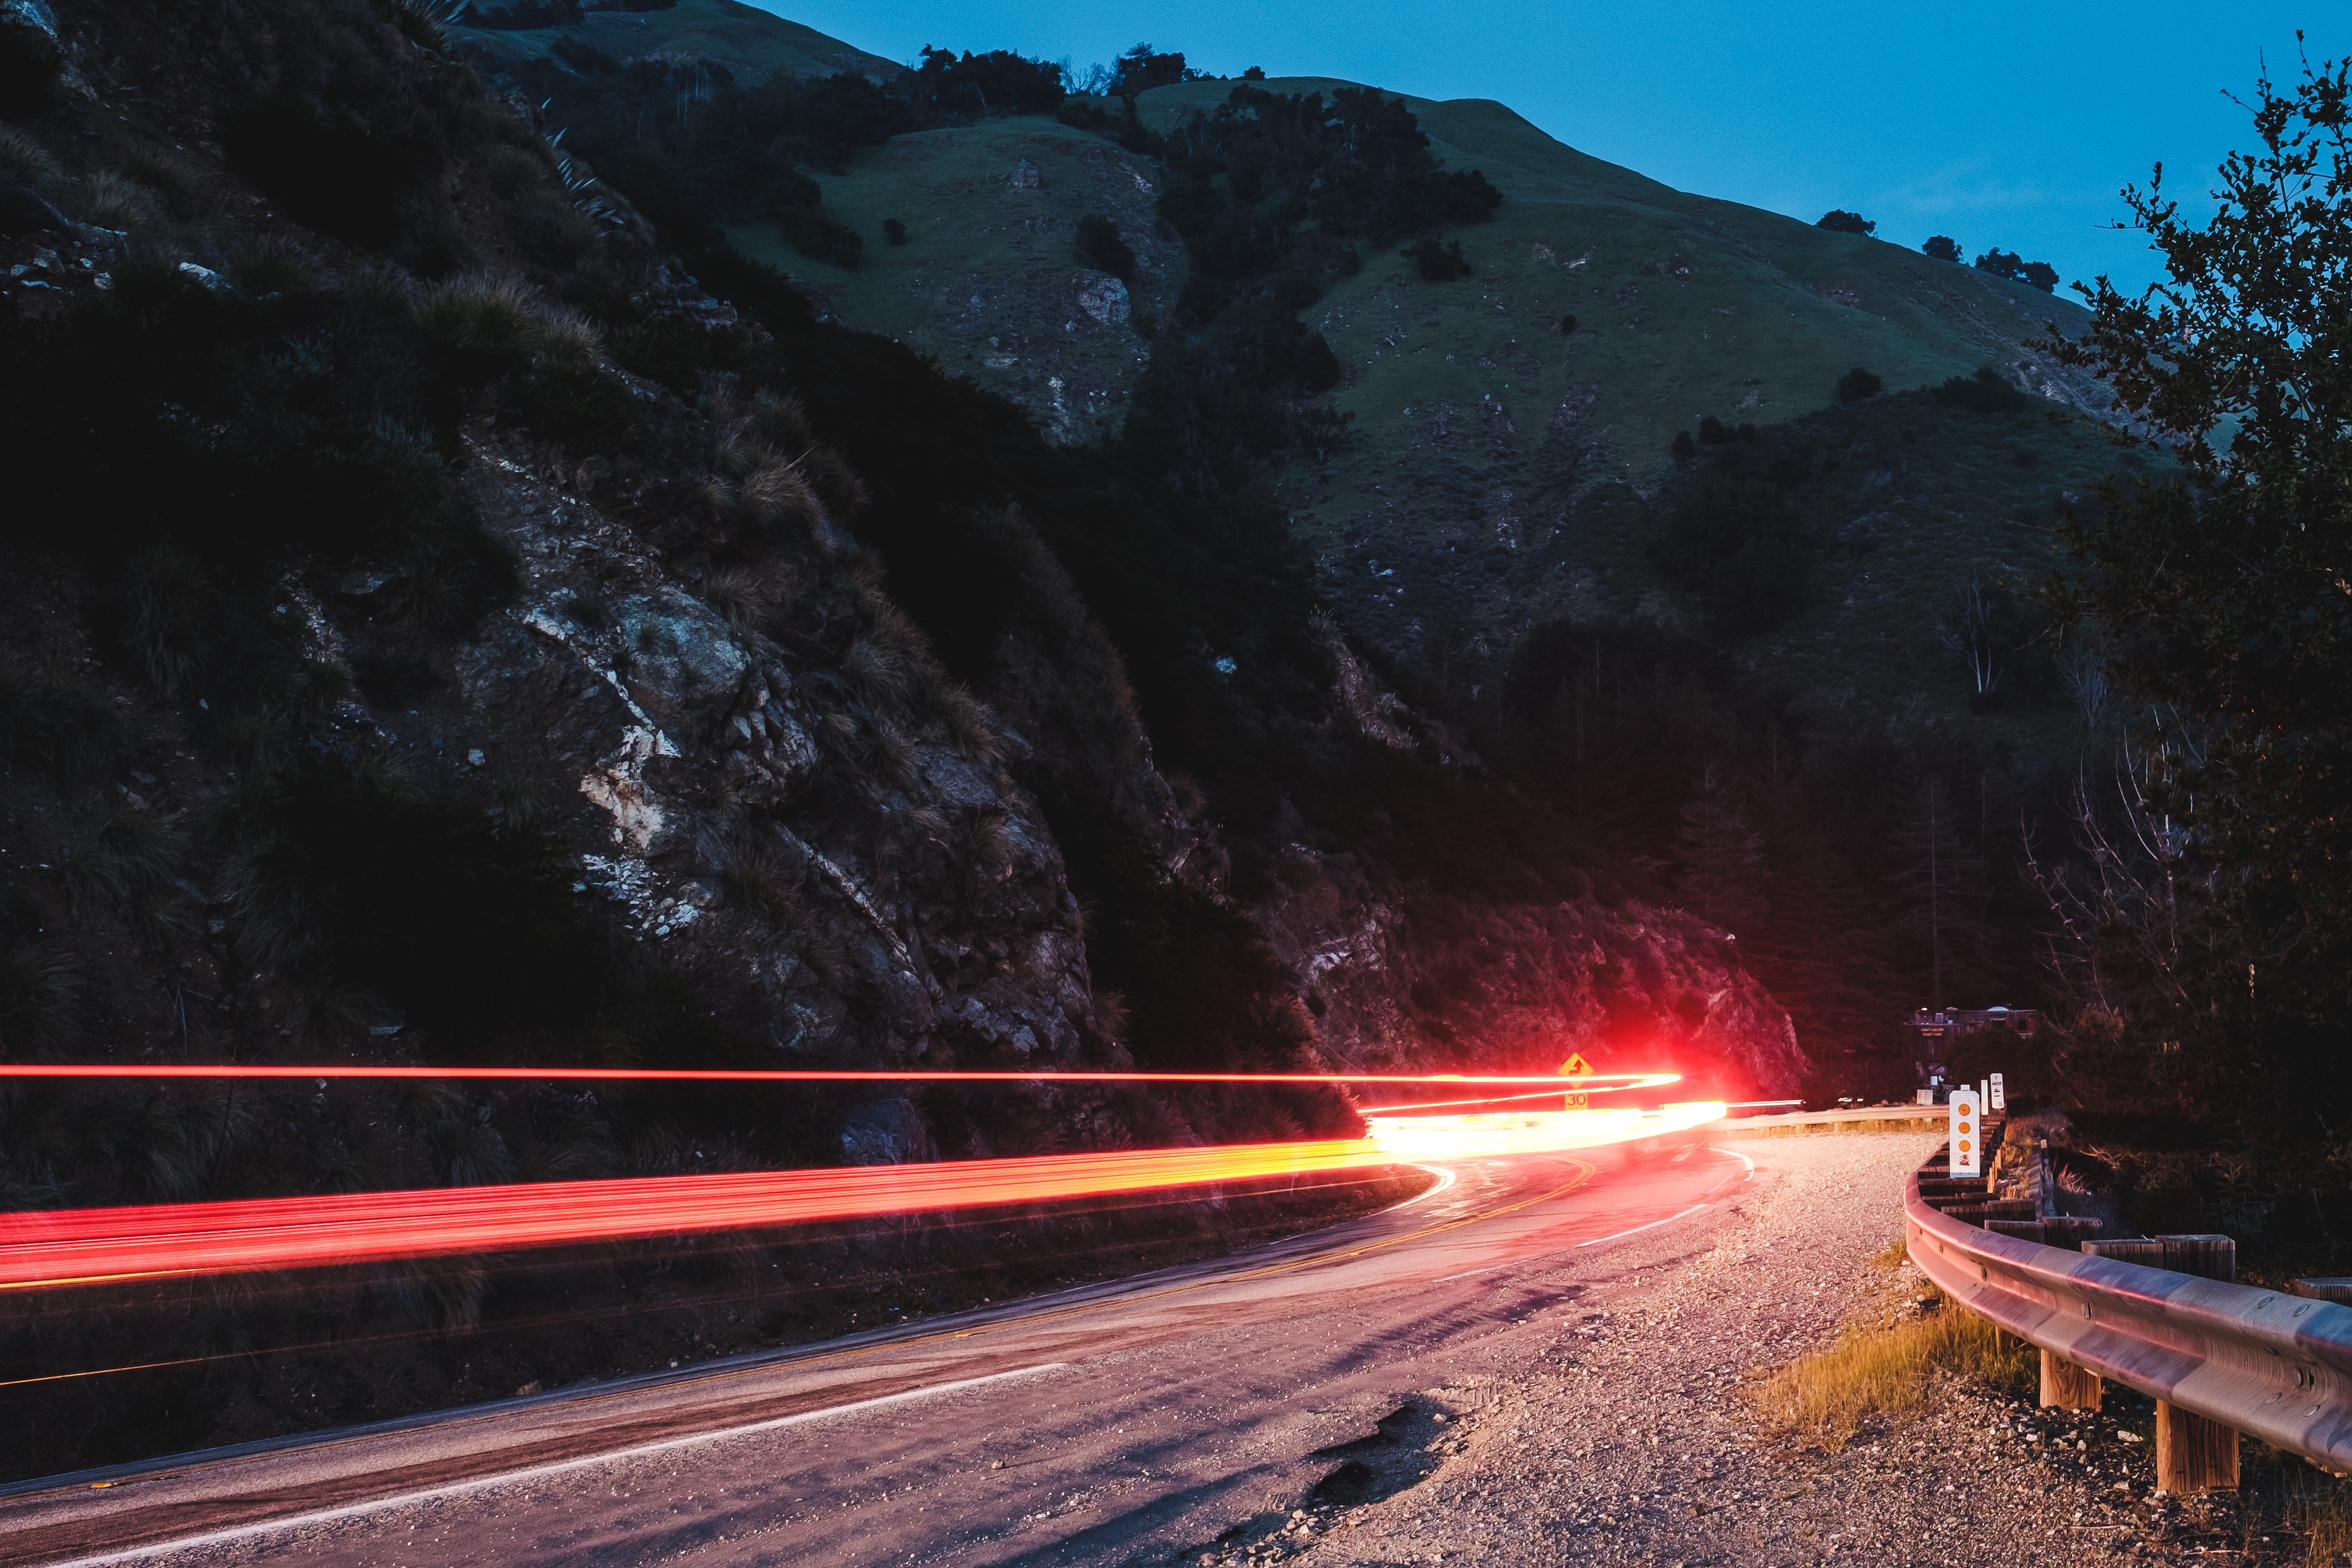
mountain, snow, night, morning, dusk, evening, darkness, screenshot, geological phenomenon